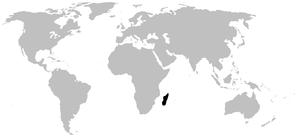
Les Mantellidae sont une famille d'amphibiens. Elle a été créée en 1946 par Raymond Ferdinand Laurent.